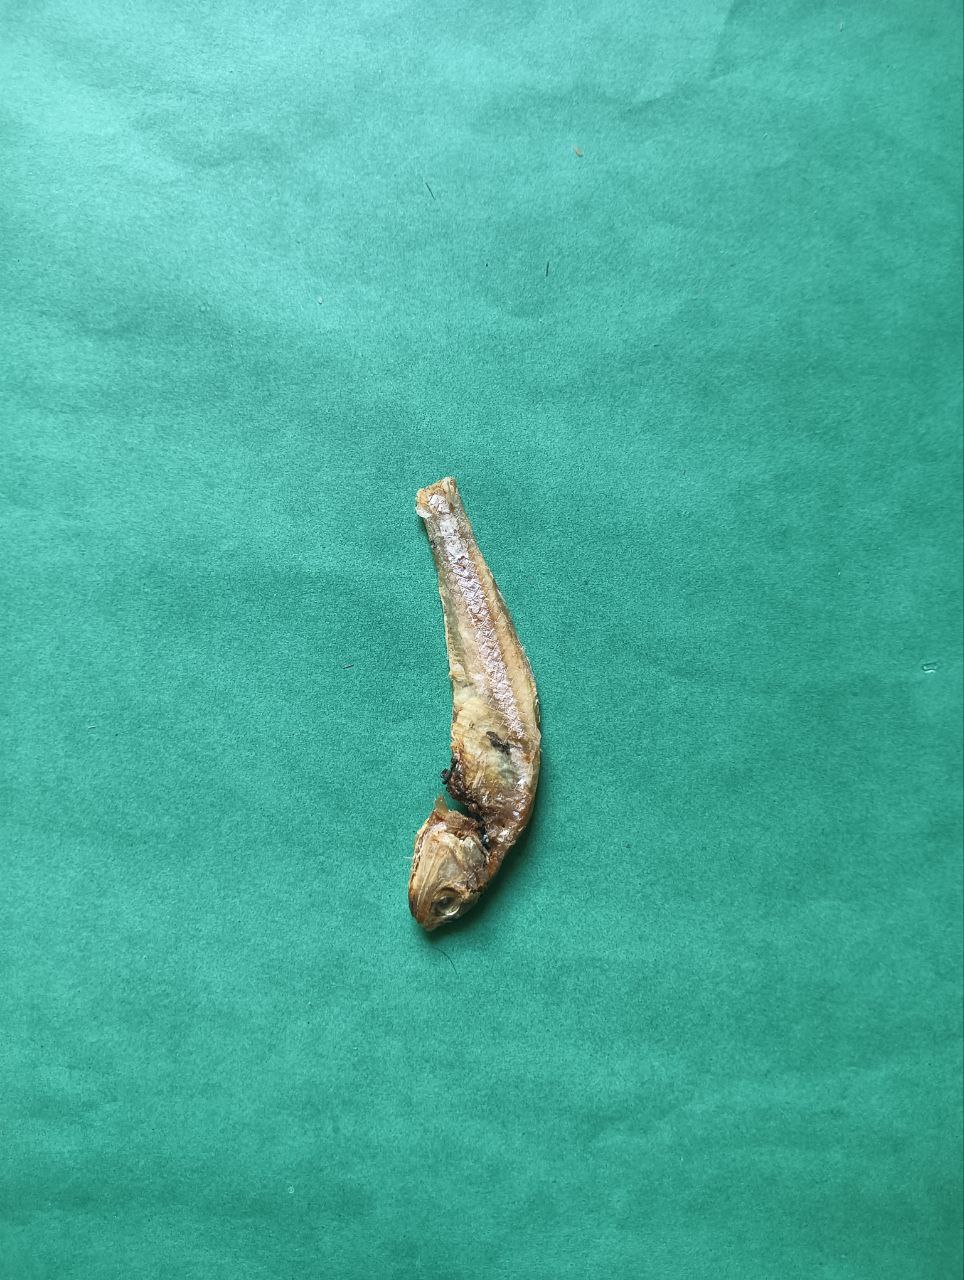
Species: narkeli